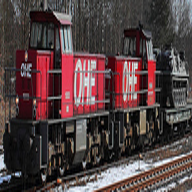
Vehicle type: Trains